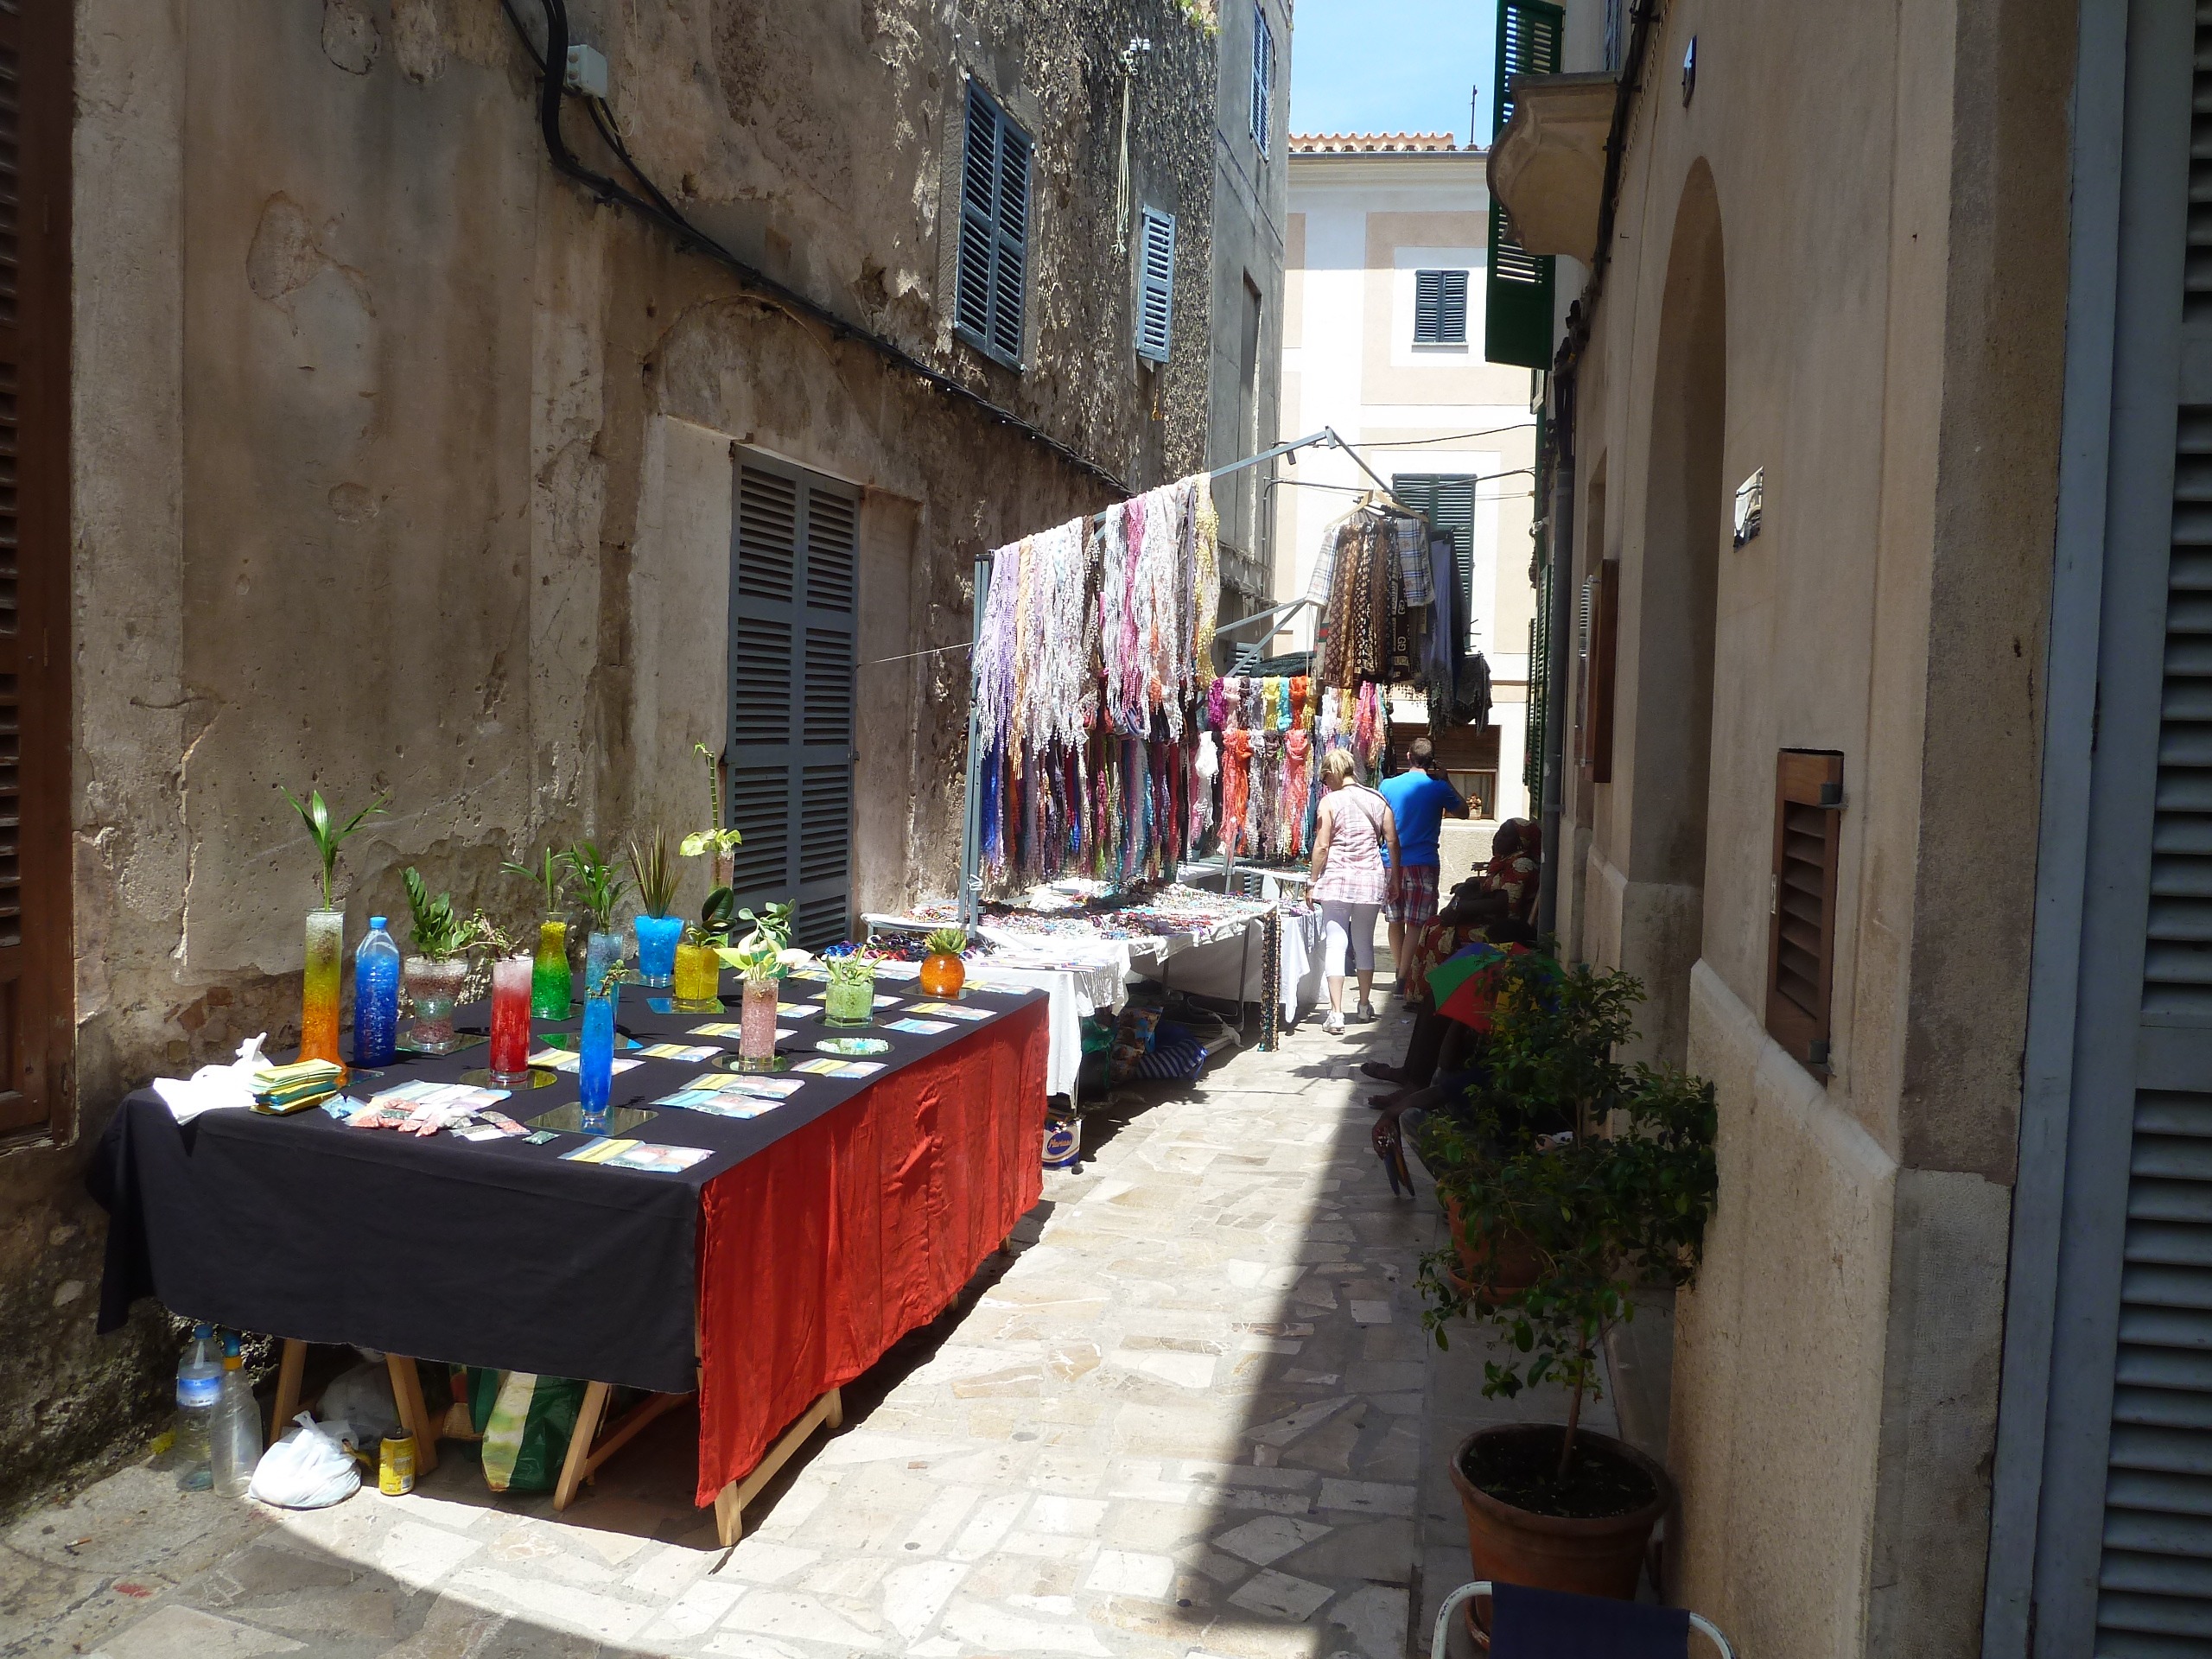
road, street, town, alley, city, market, tourism, public space, neighbourhood, human settlement, sineu